I Fine..Thank You..Love You

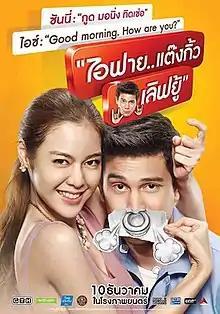
Poster

I Fine..Thank You..Love You is a 2014 Thai romantic comedy film directed by Mez Tharatorn.